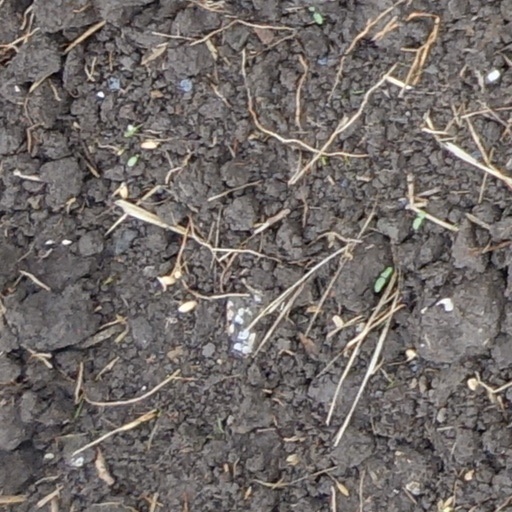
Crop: wheat